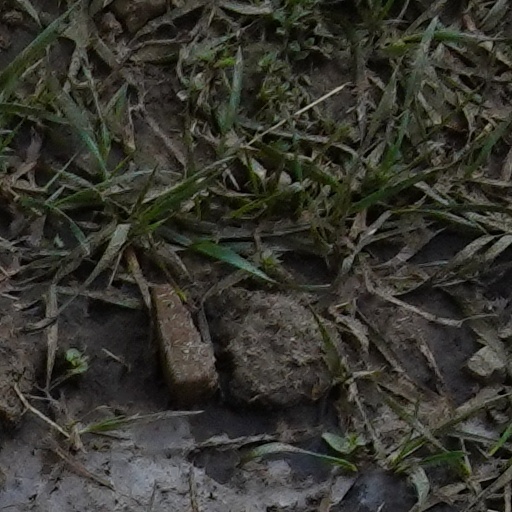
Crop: wheat